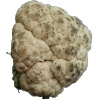
Label: cauliflower